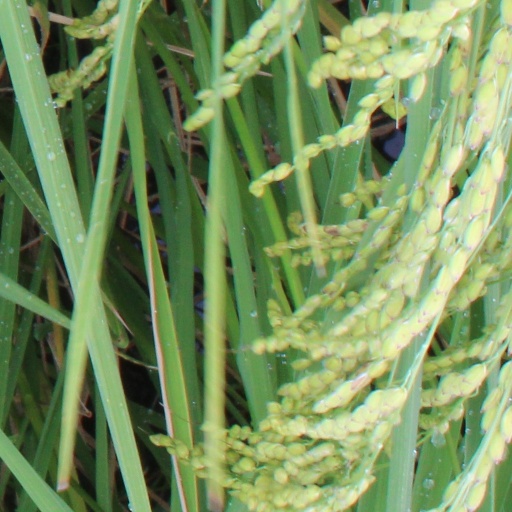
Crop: rice